Badakhshan

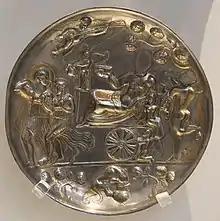
Badakshan patera, "Triumph of Bacchus", British Museum. (1st–4th century CE).

Marco Polo wrote that Balas ruby could be found under the "Syghinan" (Shighnan) mountain in Badashan/Badakshan. "Balas" is derived from "Balascia", the ancient name for Badakhshan, a region in Central Asia in the upper valley of the Panj River, one of the principal tributaries of the Oxus River. However, "Balascia" itself may be derived from the Sanskrit "bālasūryaka", which translates as "crimson-coloured morning sun". Mines in the Gorno Badakhshan region of Tajikistan constituted for centuries the main source for red and pink spinels.